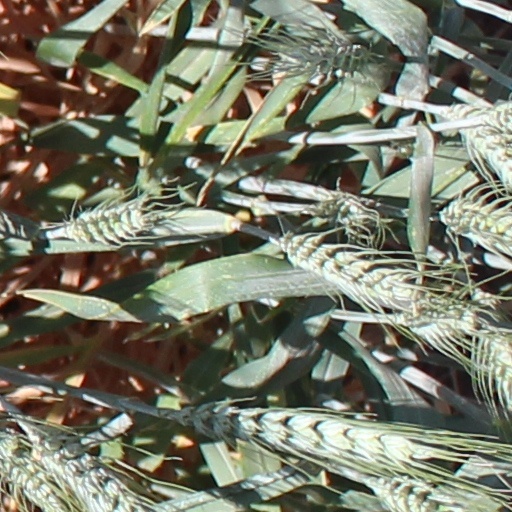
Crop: wheat